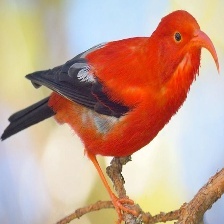
Species: IWI
Scientific name:  VESTIARIA COCCINEA.